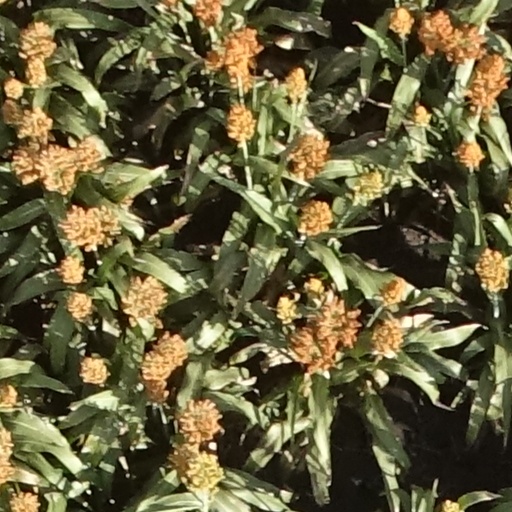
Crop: sorghum